History of the Soviet Union (1927–1953)

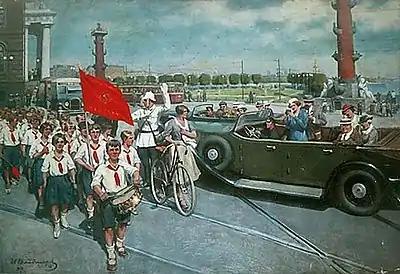
"Foreigners in Leningrad" by Ivan Vladimirov (1937), depicting Young Pioneers

The Komsomol or Youth Communist League, was an entirely new youth organization designed by Lenin became an enthusiastic strike force that organized communism across the Soviet Union often called on to attack traditional enemies. The Komsomol played an important role as a mechanism for teaching Party values to the younger generation. The Komsomol also served as a mobile pool of labor and political activism, with the ability to relocate to areas of high-priority at short notice. In the 1920s the Kremlin assigned Komsomol major responsibilities for promoting industrialization at the factory level. In 1929 7,000 Komsomol cadets were building the tractor factory in Stalingrad, 56,000 others built factories in the Urals, and 36,000 were assigned work underground in the coal mines. The goal was to provide an energetic hard-core of Bolshevik activists to influence their coworkers the factories and mines that were at the center of communist ideology.